Capital punishment in New Zealand

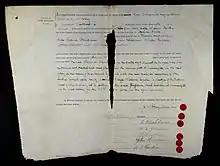
Death certificate of Minnie Dean. On 12 August 1895, Dean was hanged at Invercargill gaol after being found guilty of infanticide, becoming the only woman ever to have been executed in New Zealand.

At the time of the Treaty of Waitangi in 1840 when New Zealand became a British colony, the most current legislation governing capital punishment in England, and henceforth New Zealand, was the Punishment of Offences Act (1837), which had abolished the death penalty for a number of statutory offences, including cattle stealing, and replaced it with penal transportation for life. However, some capital crimes remained on the British law books, including murder, treason, espionage, arson in the royal dockyards, and piracy with violence.